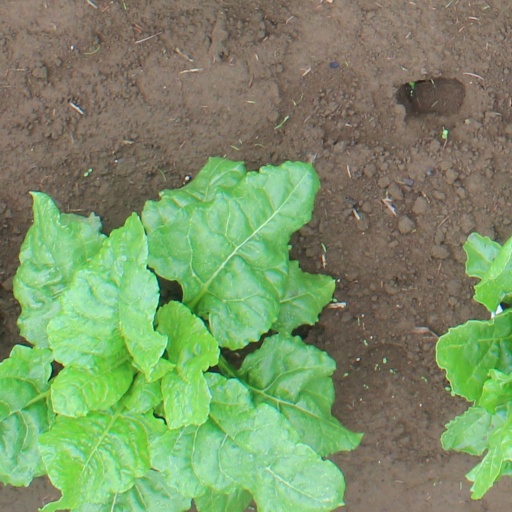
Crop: sugar beet